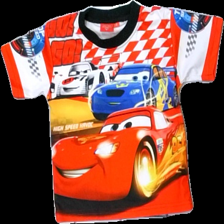
View: front
Type: T-shirt
Category: Children
Brand: Not in the list
Brand text on label: disney
Colors: Red, White, Blue, Multicolor
Material: 100% polyester
Pattern: Other
Cut: Regular
Season: All
Damage location: top center
Price range: <50
Recommended usage: Export
Description: t-shirt med bilar på, nopprig